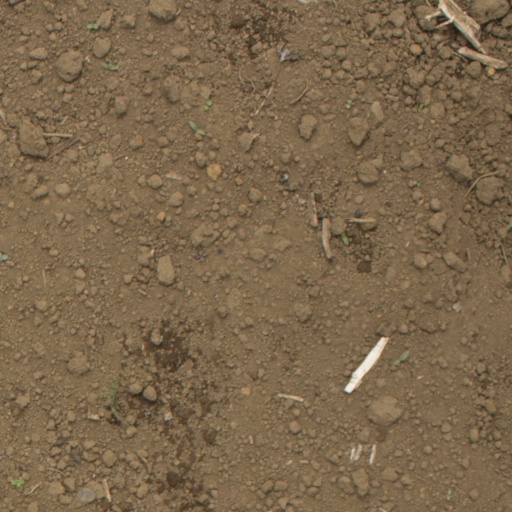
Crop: Jerusalem artichoke